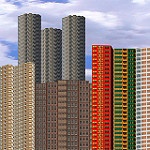
Scene: Outdoor